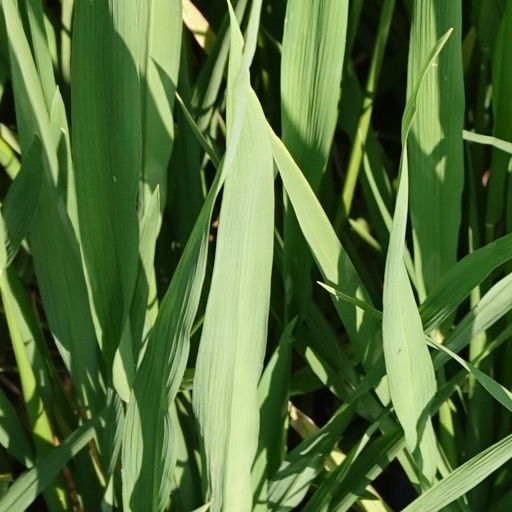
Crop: rice